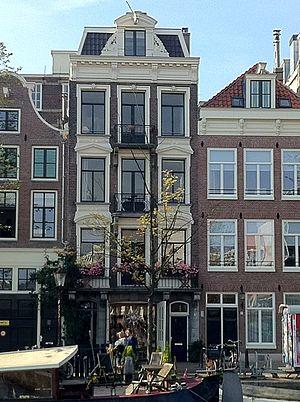
Le Zwanenburgwal est un canal de la ville d'Amsterdam. Il est situé à l'est de l'arrondissement de Centrum et relie le Sint Antoniesluis à l'Amstel. Son tracé est parallèle à celui du Kloveniersburgwal. Jusqu'à la fin du XVIᵉ siècle, le quartier situé entre le Kloveniersbrugwal et le Zwanenburgwal était connu comme « l'espace situé hors des limites de la ville vers l'Amstel ». Il fut consolidé dans la ville en 1593. Le Zwanenburgwal portait initialement le nom de Verversgracht, en référence aux nombreux teinturiers qui y faisaient sécher leurs étoffes. Cette appellation a été conservée dans la Verversstraat située à proximité.